William Penn (Royal Navy officer)

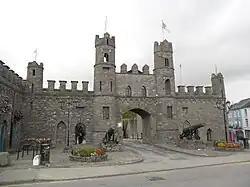
Macroom Castle gatehouse

In the First English Civil War, which was fought between 1642 and 1646, Penn fought on the side of Parliament, and commanded a ship in the squadron maintained against the king in the Irish seas. The service was arduous and called for both energy and good seamanship. In 1648, he was arrested and sent to London, but was soon released, and sent back as rear-admiral in the "Assurance". The exact cause of the arrest remains unknown, but it may be presumed that he came under suspicion of corresponding with the king's supporters. It is highly probable that he did so, for, until the Restoration of 1660, he was regularly in communication with the Royalists, while serving the parliament, or Cromwell, so long as their service was profitable, and making no scruple of applying for grants of the confiscated lands of the king's Irish friends.